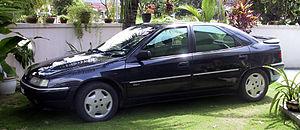
Citroën est un constructeur automobile français. Son nom en forme longue est Automobiles Citroën. L'entreprise a été fondée en 1919 par André Citroën. La marque a toujours été réputée pour ses technologies d'avant-garde et, à plusieurs reprises, elle a révolutionné le monde de l'industrie de l'automobile. Citroën a notamment créé la Traction Avant, l'utilitaire H, les 2 CV, DS, Méhari, SM, GS, CX, BX ou encore la XM, qui sont toutes des créations d'avant-garde.